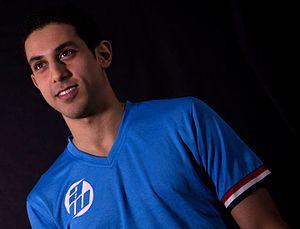
Tarek Momen, né le 23 février 1988 au Caire, est un joueur professionnel de squash représentant l'Égypte. Il est champion du monde en 2019. Il atteint, en février 2019, la troisième place mondiale sur le circuit international, son meilleur classement.